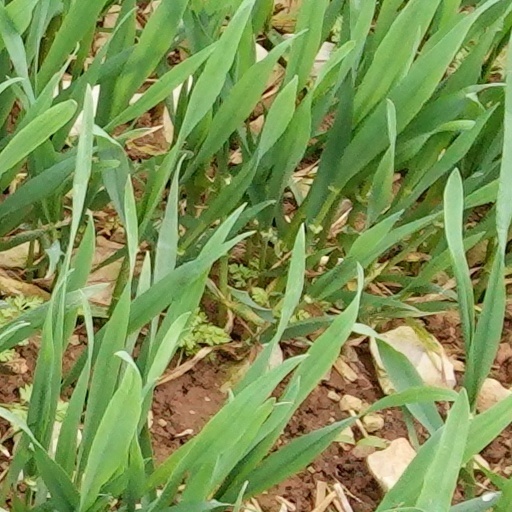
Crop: wheat